Agriculture in Brazil

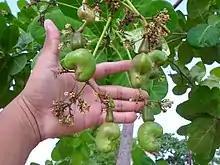
Cashew in Ceará

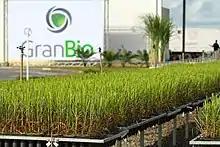
Sugar cane in Alagoas

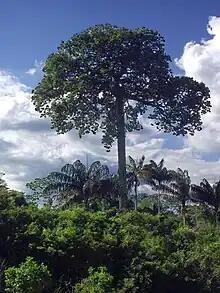
Chestnut tree in Pará

The Northeast includes Bahia, Sergipe, Pernambuco, Alagoas, Paraíba, Rio Grande do Norte, Ceará, Piauí and Maranhão. Farms are primarily family-owned; 82.9% of field labor is on family farms. The region is a major producer of cashew nuts, sugar cane, cocoa, cotton and tropical fruits in general (mainly coconut, papaya, melon, banana, mango, pineapple and guarana). It also has relevant soy, corn, bean, cassava and orange productions.